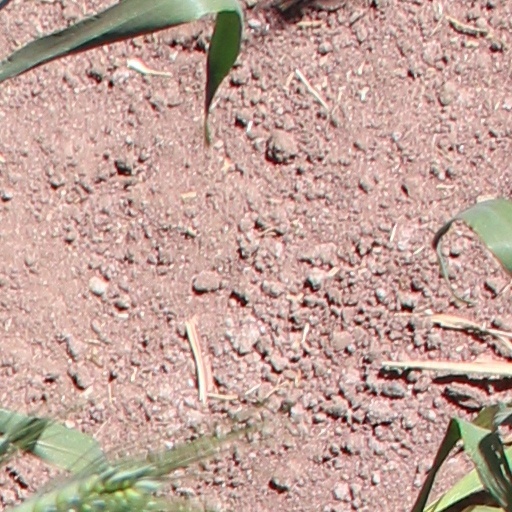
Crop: wheat